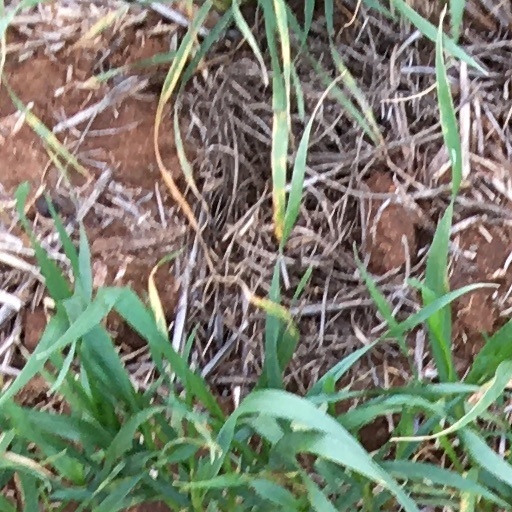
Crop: wheat